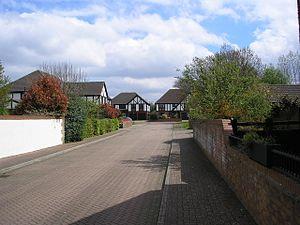
Halstead est un village du district de Sevenoaks dans le Kent, en Angleterre.